Flipper (band)

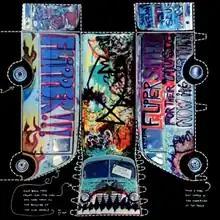
The cover of "Gone Fishin'" in 1984. The pictured van was where Ted Falconi lived when not on tour with the band. Photo by Vincent Anton.

A follow-up 1984 Subterranean studio album, "Gone Fishin'", featured the opening track "The Lights, the Sound, the Rhythm, the Noise", as well as "Survivors of the Plague" and "Sacrifice". The colorful van on the cover, along with figures representing the band and their equipment, could be cut out and folded. Subterranean also offered extra covers through a small mail order fee.